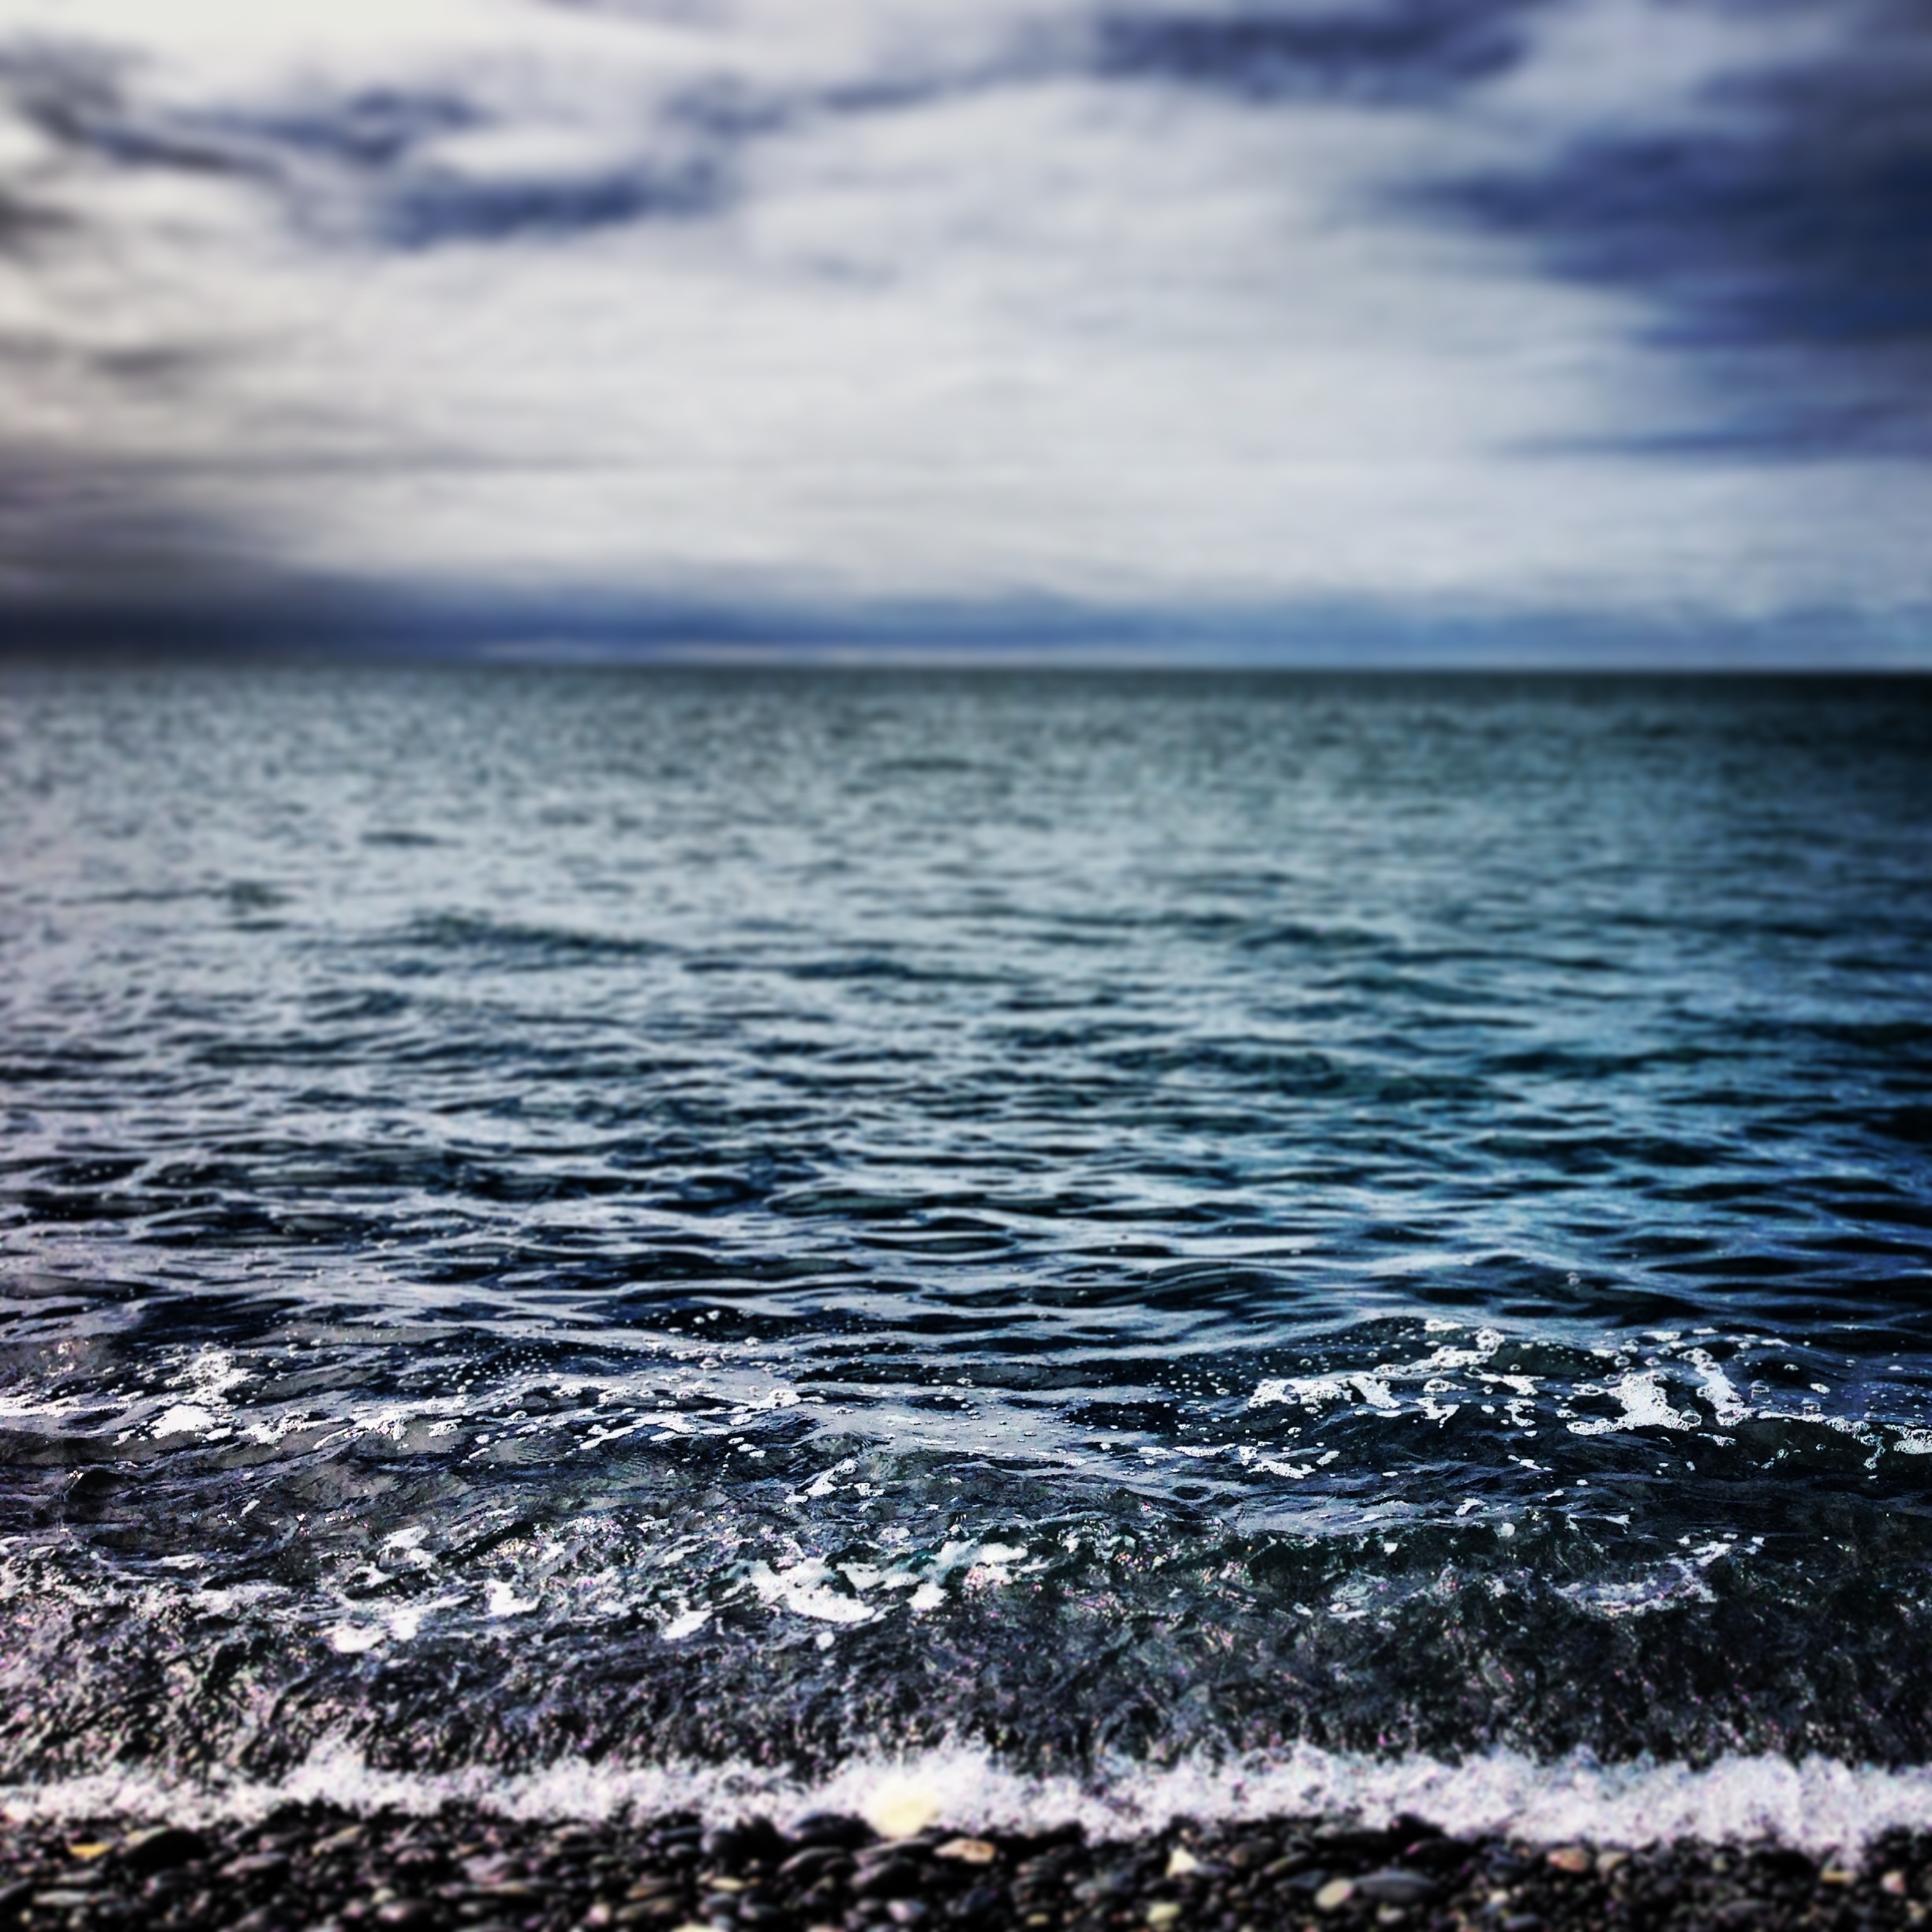
beach, sea, coast, water, sand, rock, ocean, horizon, cloud, sky, sunlight, shore, wave, body of water, wind wave